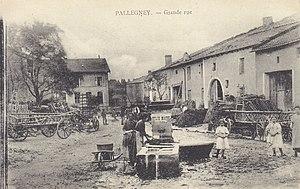
Carte postale du village vers 1910.
Pallegney est une commune française située dans le département des Vosges en région Grand Est.